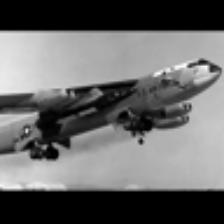
Label: NonHuman